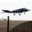
Label: airplane